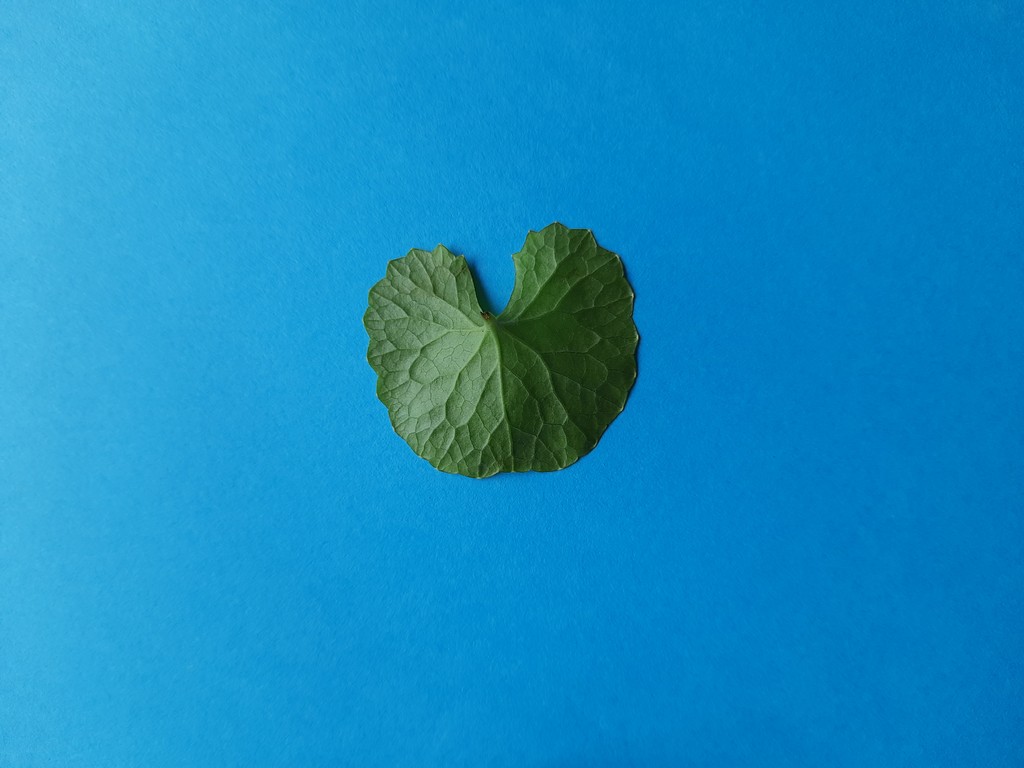
Label: Healthy